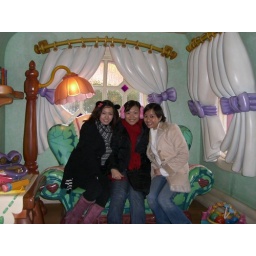
say cheezze - in daisy duck house